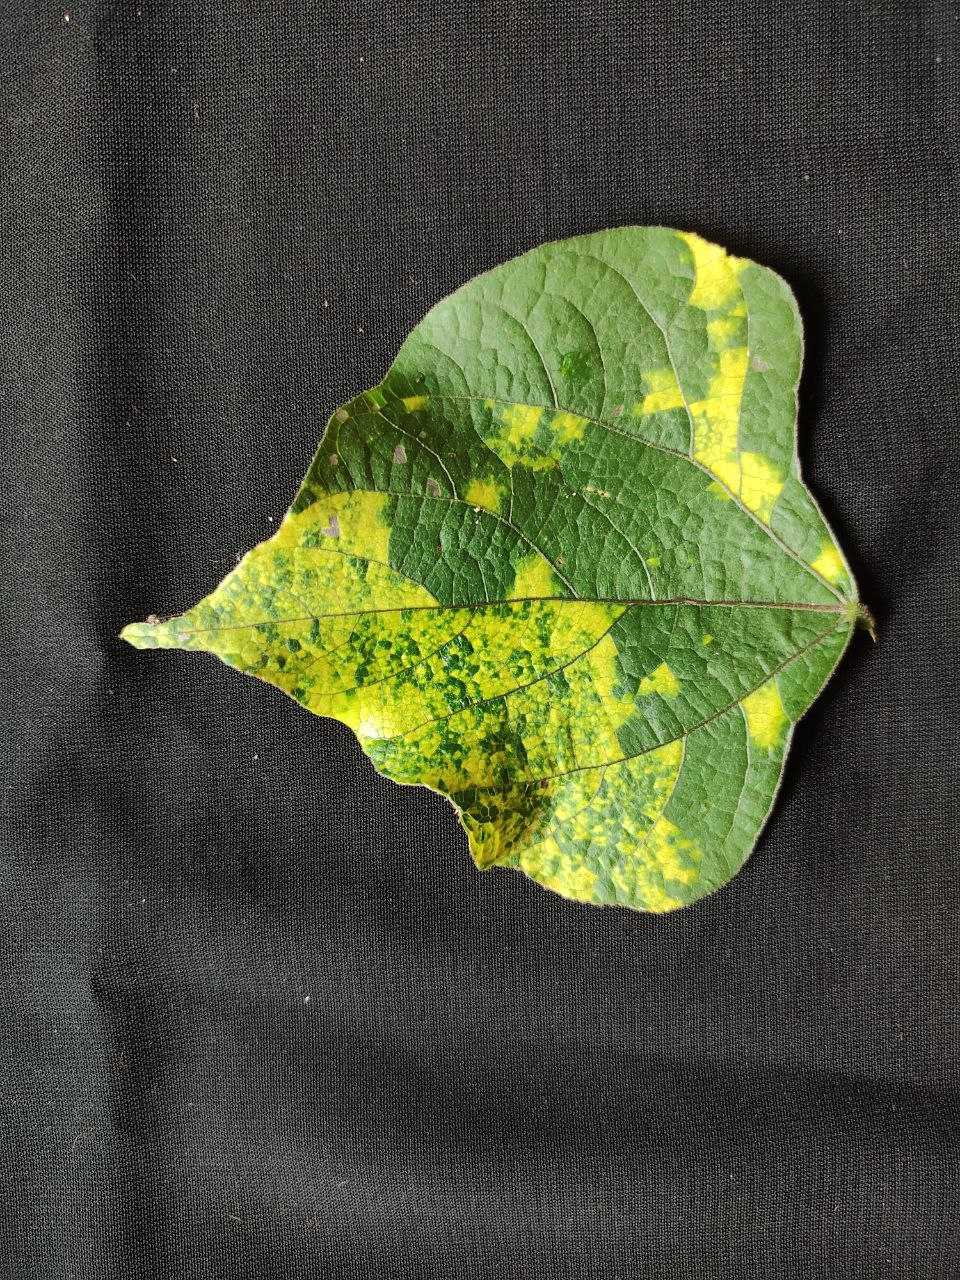
Crop: bean
Leaf condition: Mosaic Virus